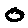
Label: 0